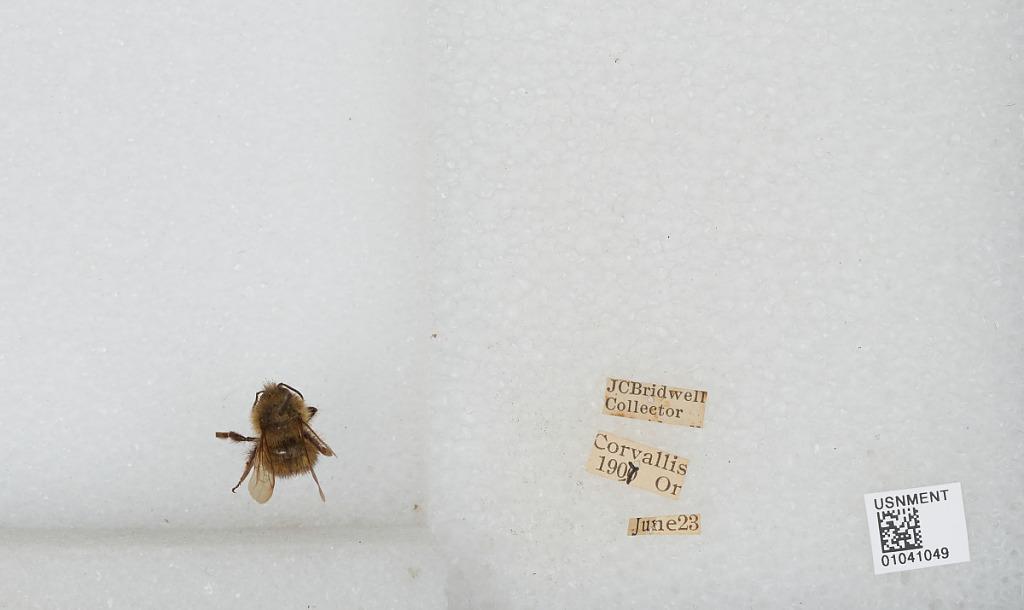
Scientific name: Bombus sp.
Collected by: J. Bridwell
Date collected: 1907-6-23
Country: United States
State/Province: Oregon
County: Benton
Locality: Corvallis
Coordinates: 44.57, -123.28